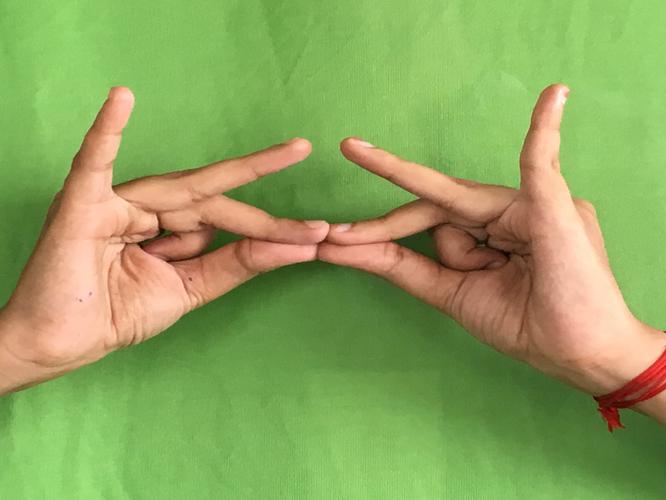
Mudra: Sakata
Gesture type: double_hand